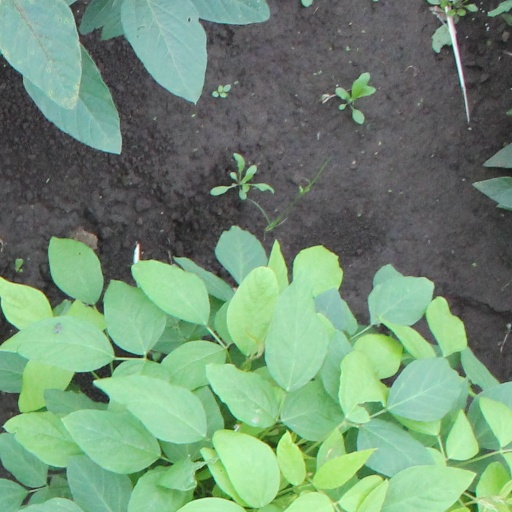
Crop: soybean